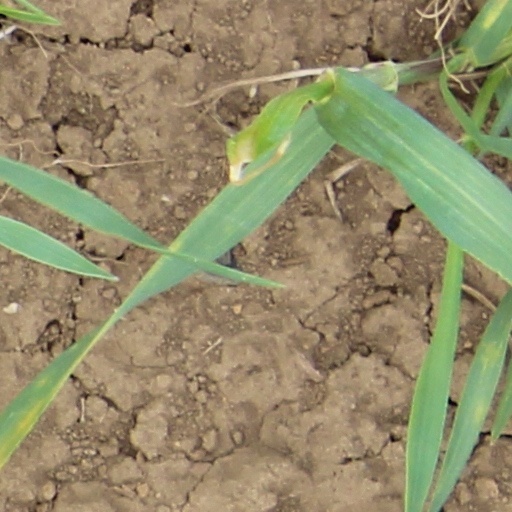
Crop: wheat